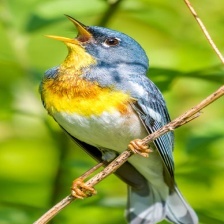
Species: NORTHERN PARULA
Scientific name: SETOPHAGA AMERICANA